Ko Samui

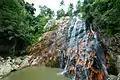
One of the two Na Muang waterfalls

The jungles of Ko Samui are home to a number of notable waterfalls, including the Na Muang Waterfalls, the Hin Lad Waterfall, the Khun Si Waterfall, the Wang Sao Thong Waterfall, the Tang Rua Waterfall, the Tar Nim Waterfall, and the Lat Wanorn Waterfall. Many of these waterfalls are especially popular tourist destinations, despite a number of visitors experiencing severe injuries or death due to slips or falls around these areas.